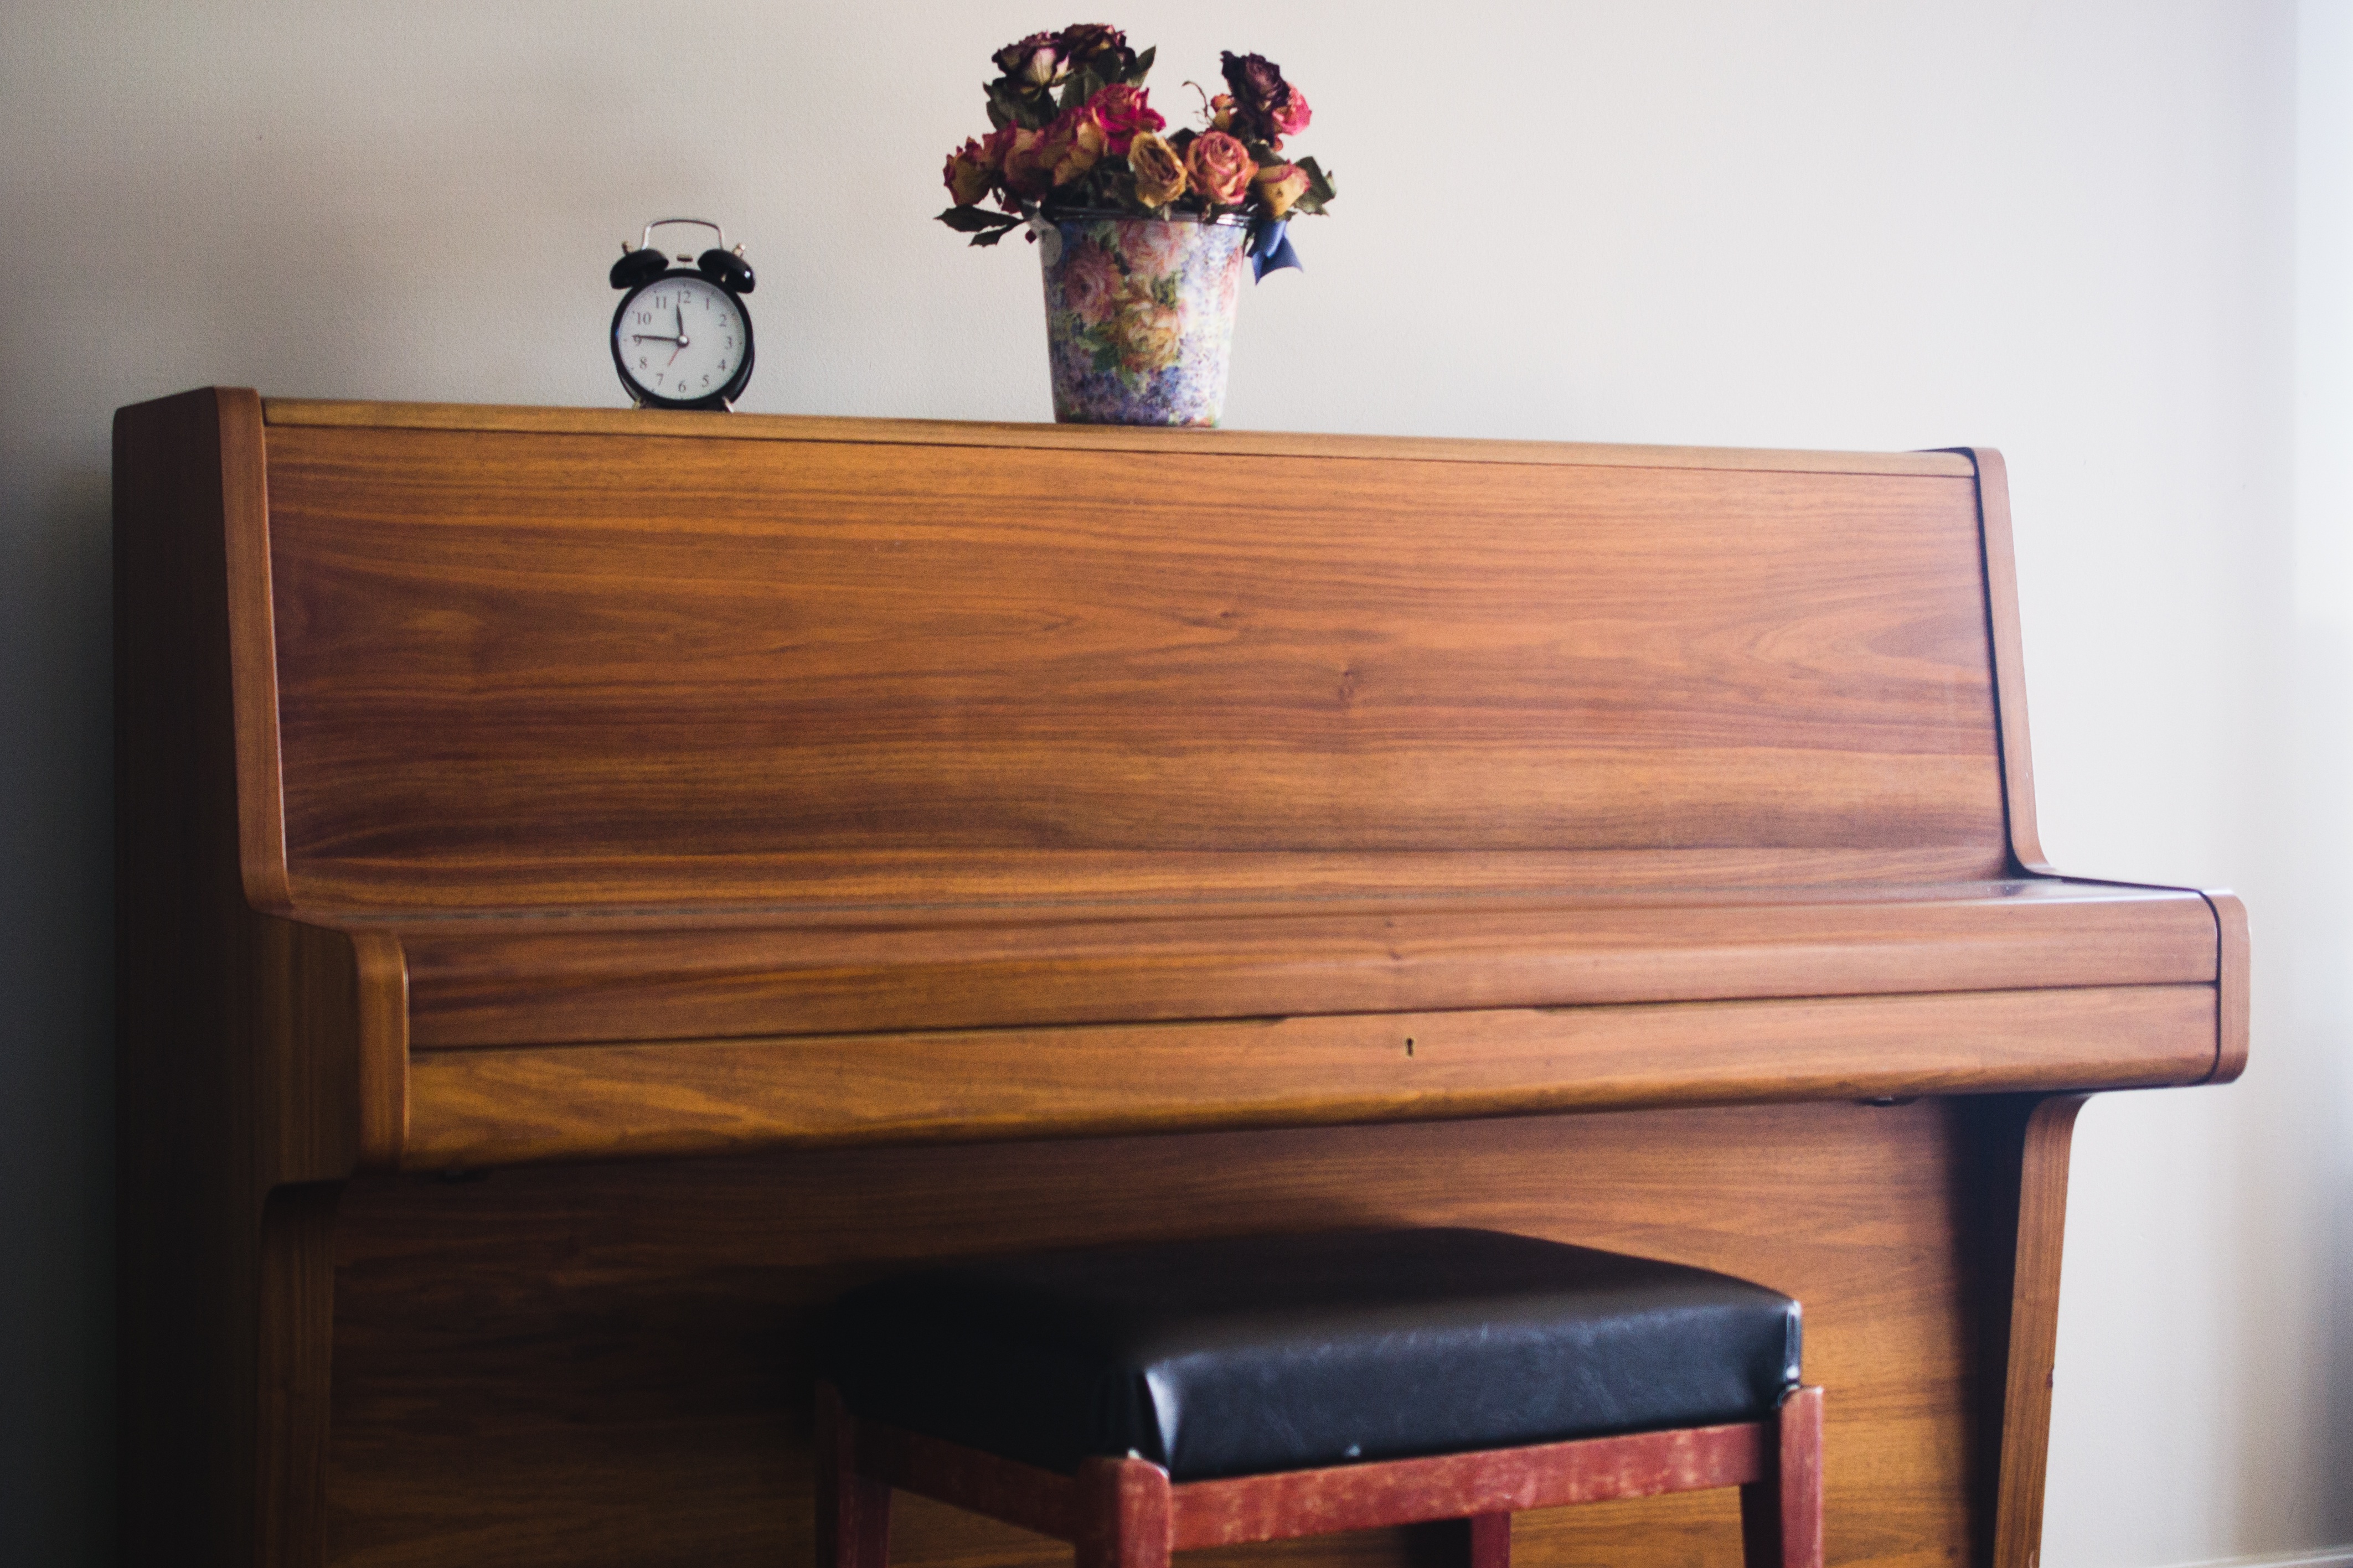
wood, technology, piano, furniture, musical instrument, hardwood, string instrument, electronic device